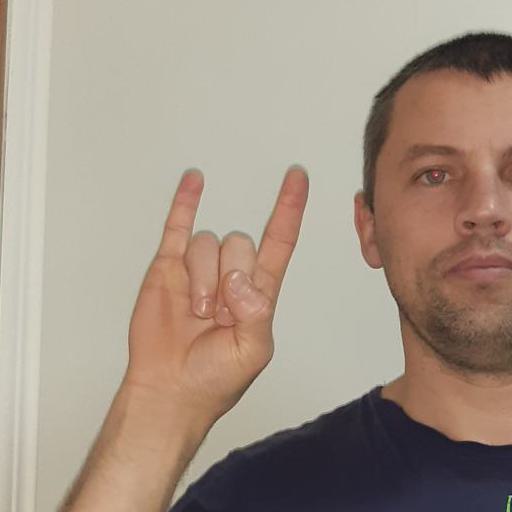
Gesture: rock